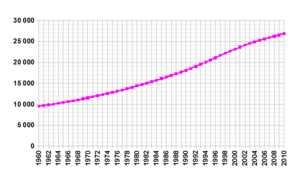
Le Népal, en forme longue la république démocratique fédérale du Népal, en népalais Nepāl, नेपाल et Sanghiya Loktantrik Ganatantratmak Nepāl, संघीय लोकतान्त्रिक गणतन्त्रात्मक नेपाल, est un pays enclavé de l'Himalaya, bordé par la Chine au nord-nord-est, par l'Inde au sud-sud-ouest, à l'ouest-nord-ouest et à l'est-sud-est.
Cet article contient des statistiques sur la démographie du Népal, d'après The World Factobook de la CIA.